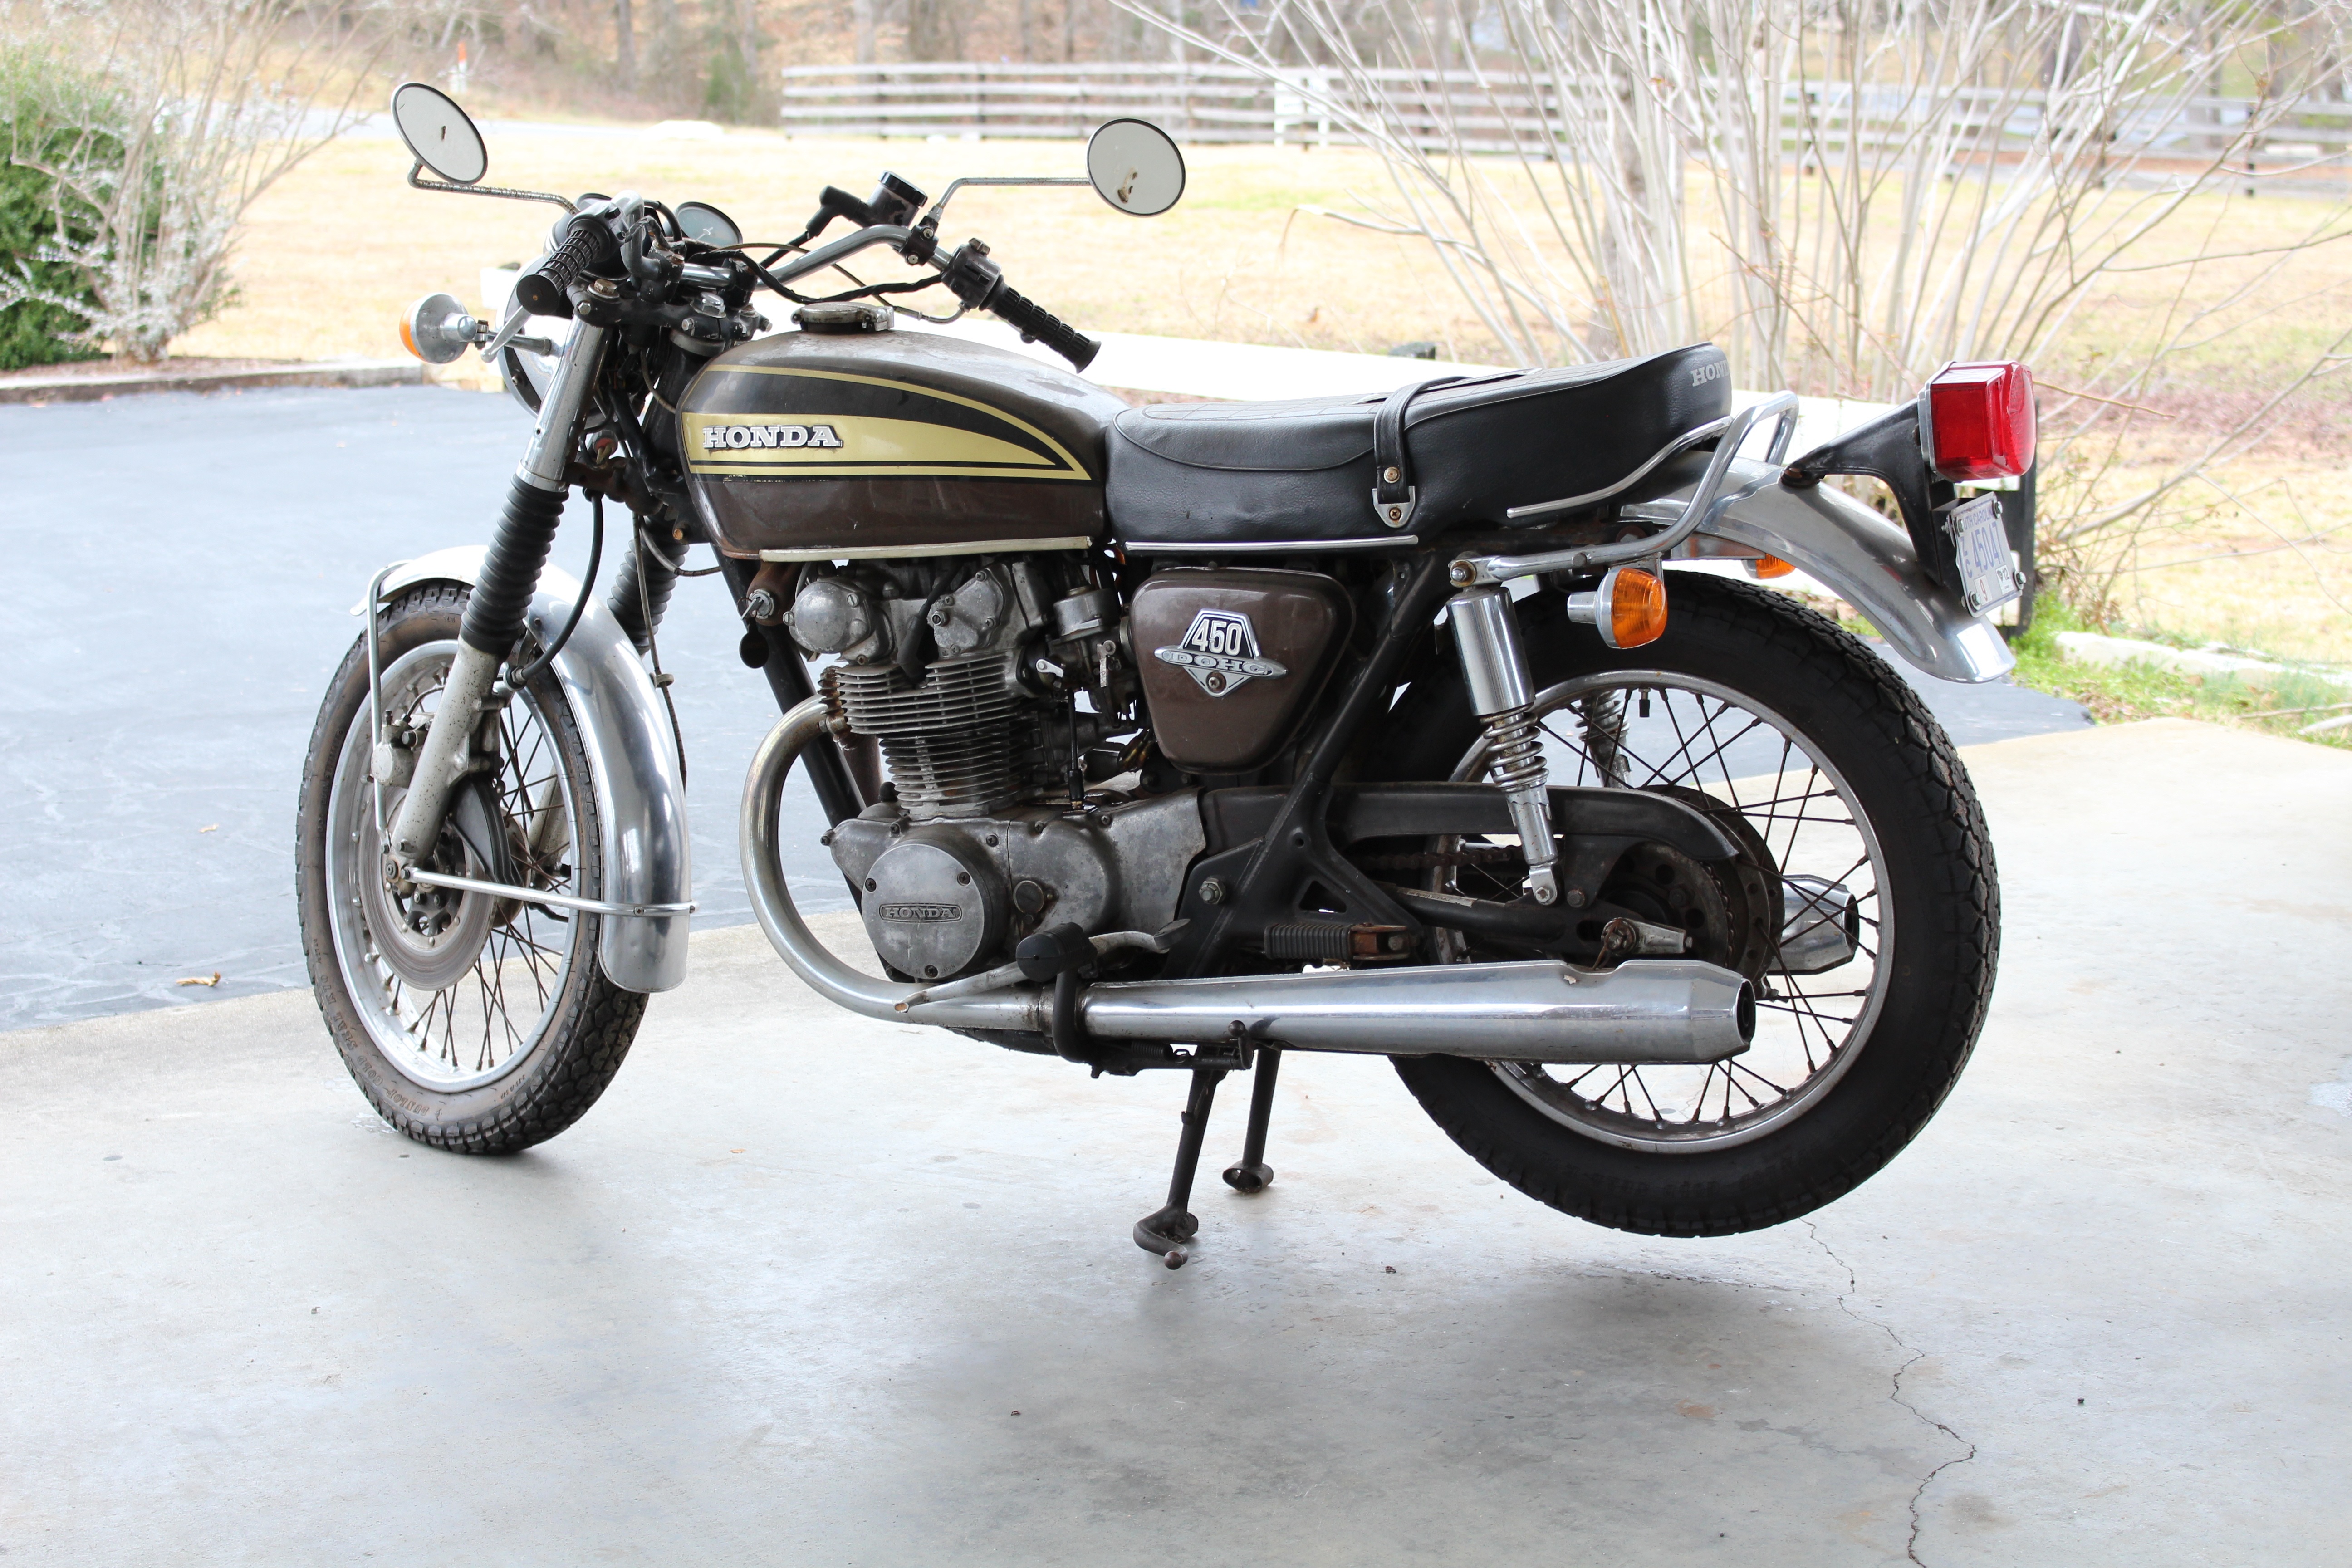
car, wheel, vehicle, motorcycle, honda, cruiser, motorcycling, vintage motorcycle, land vehicle, automobile make, cb450